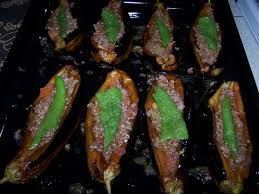
Yemek: karniyarik